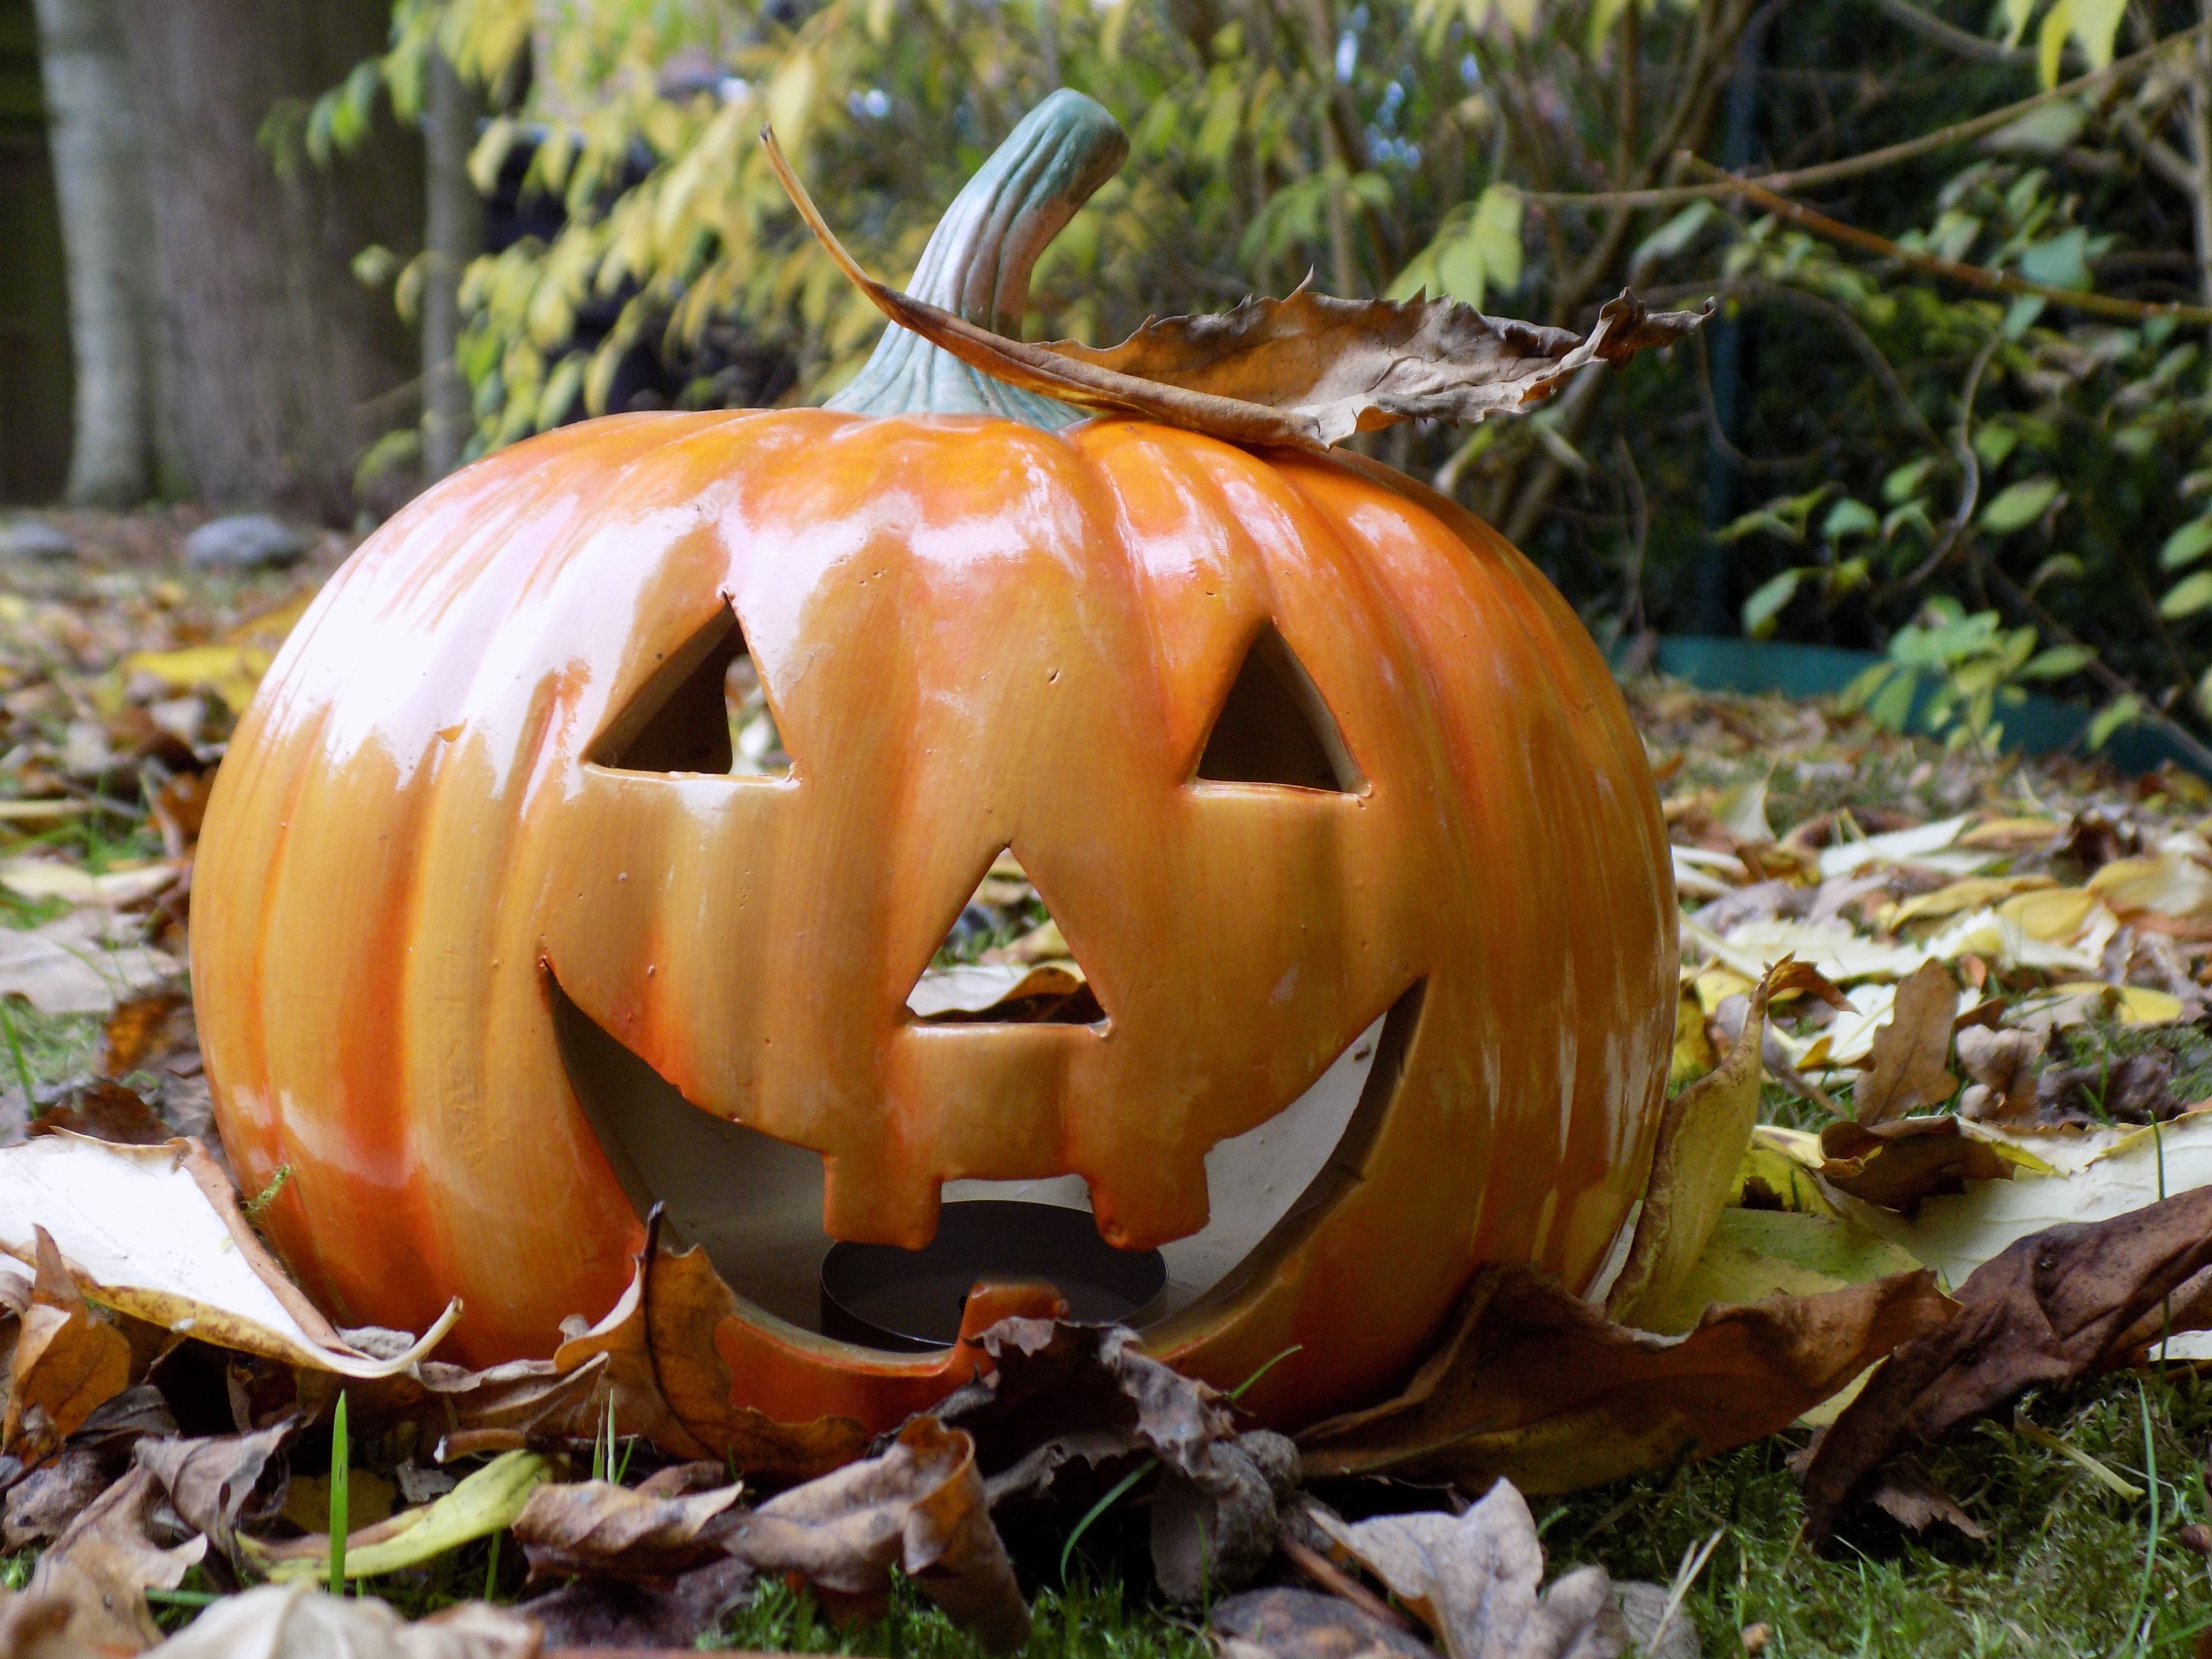
decoration, orange, produce, autumn, pumpkin, halloween, season, carving